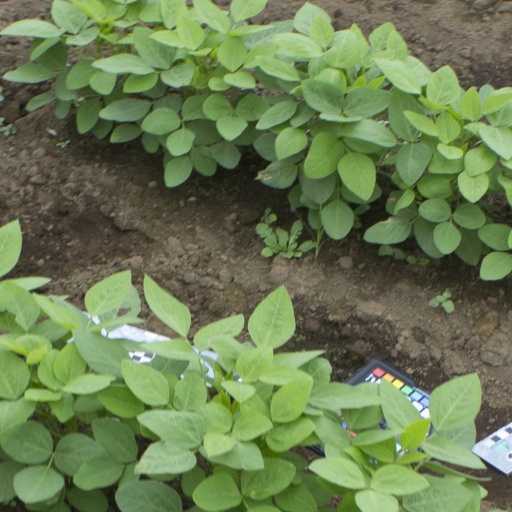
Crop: soybean